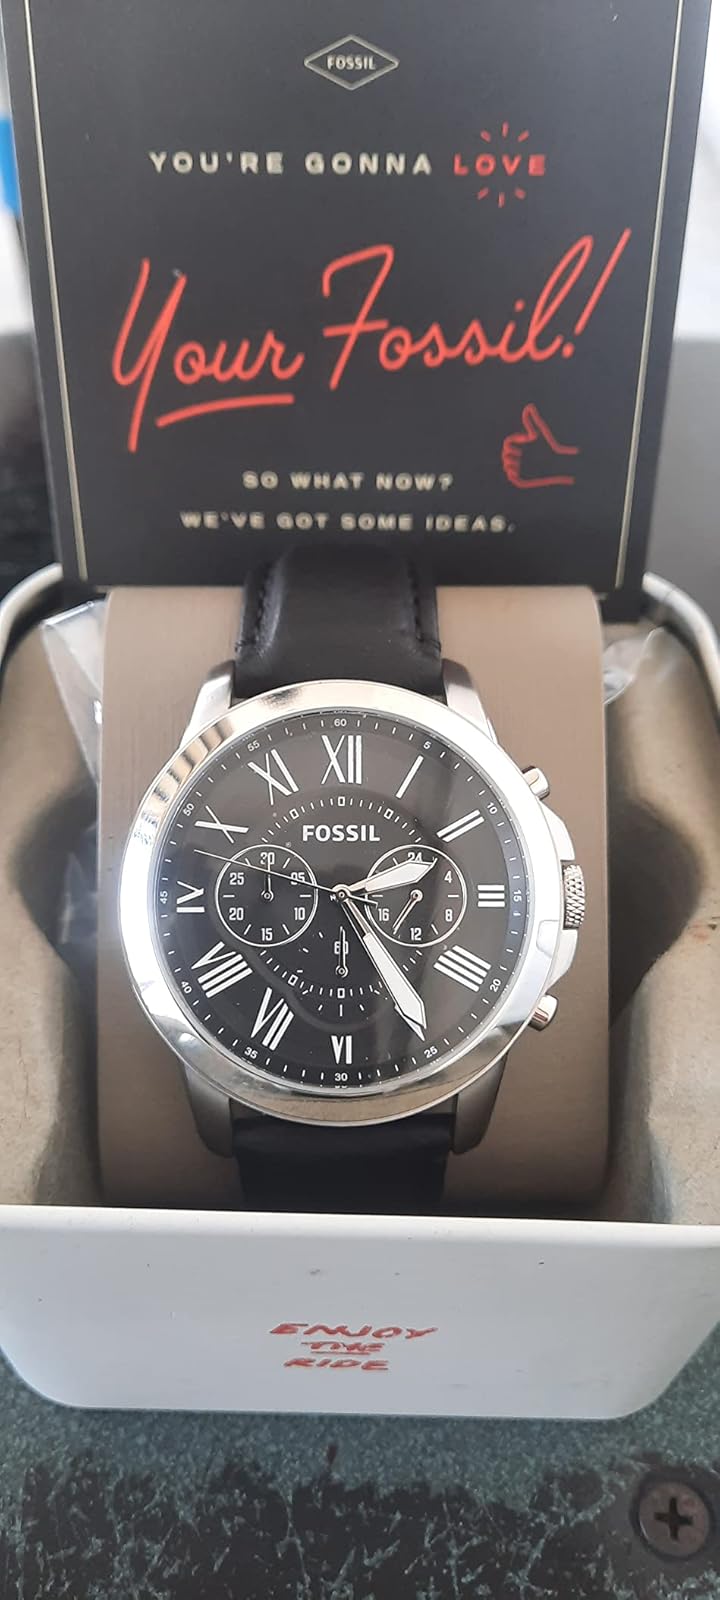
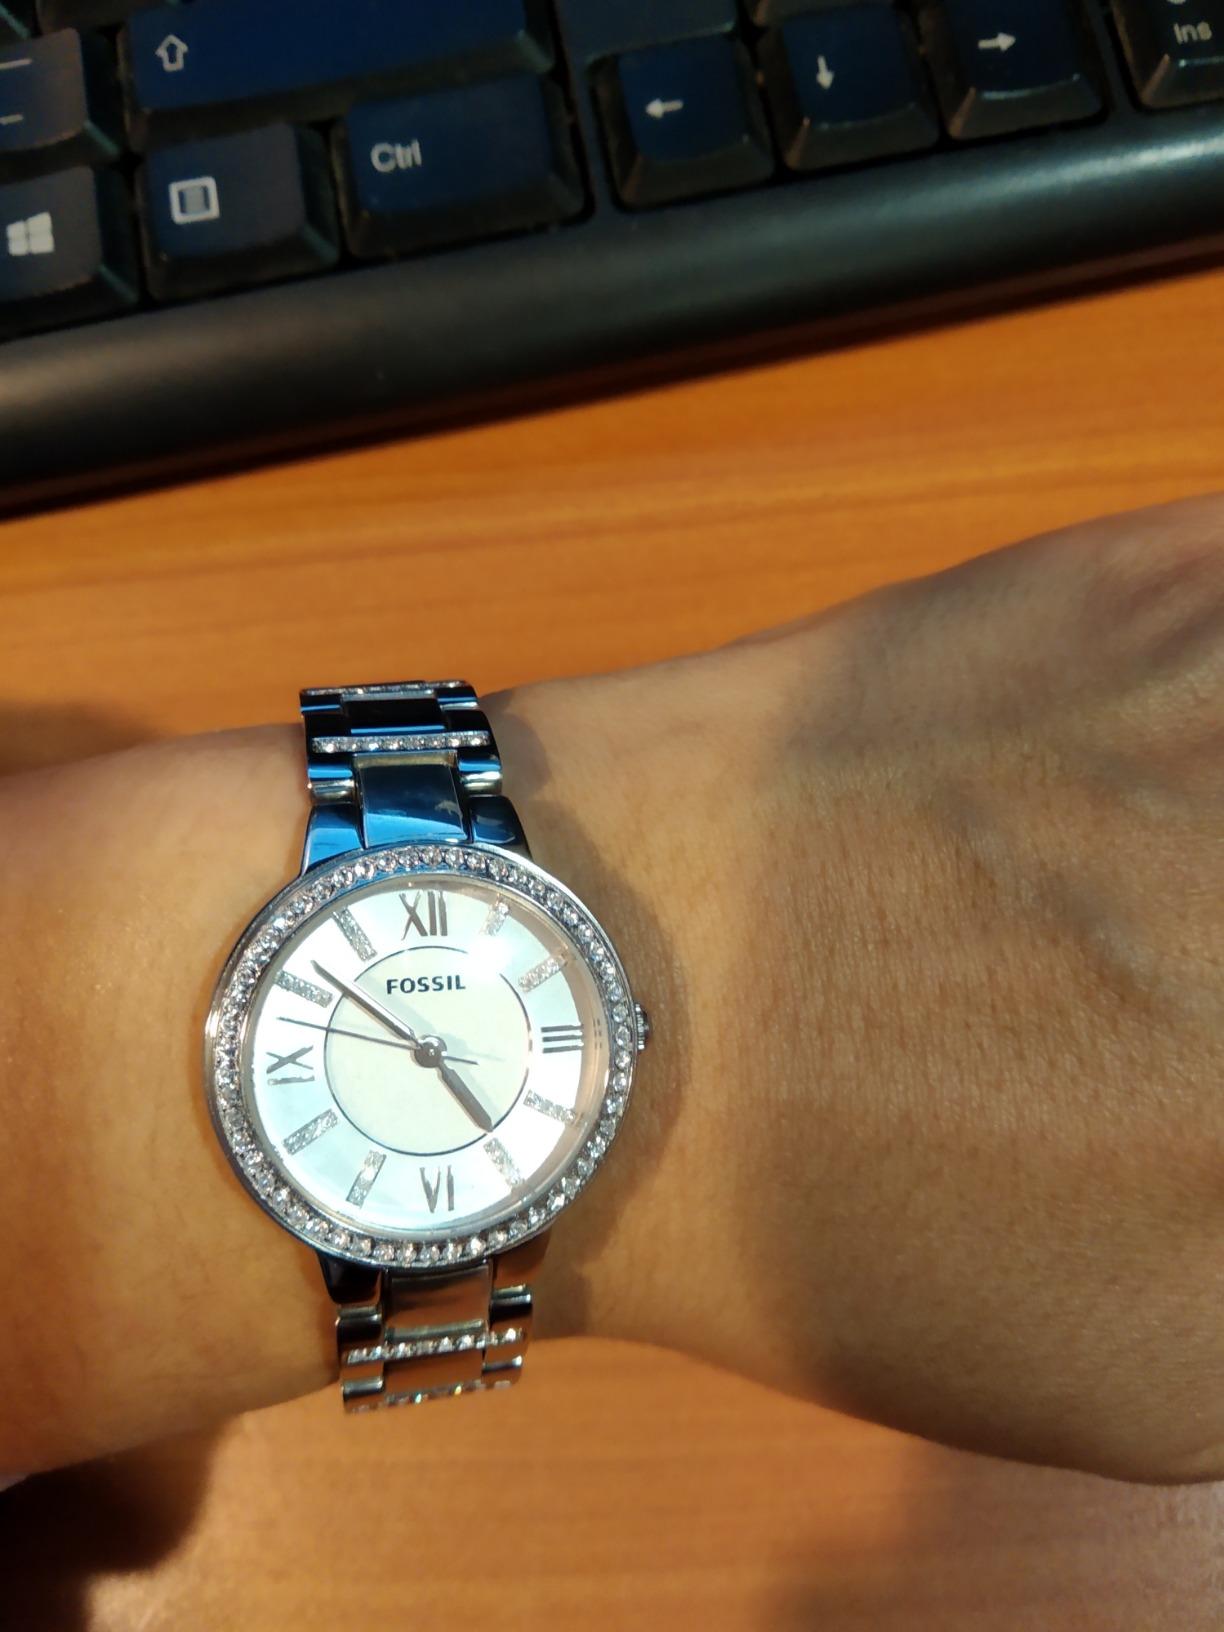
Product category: accessories_watch
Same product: no